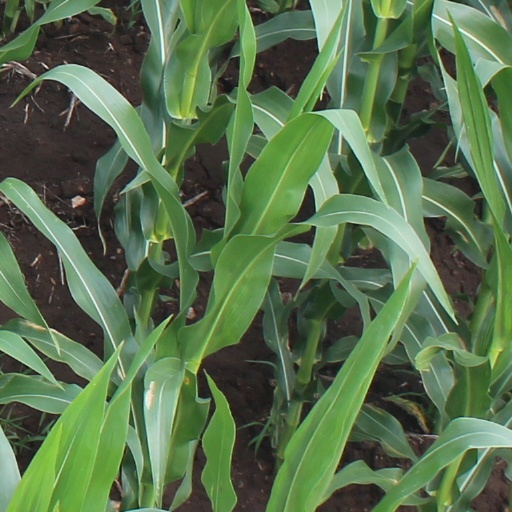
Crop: maize; corn